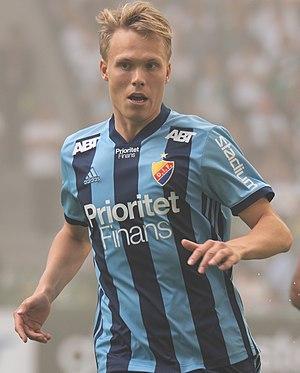
Jonathan Augustinsson, né le 30 mars 1996 à Stockholm en Suède, est un footballeur suédois qui évolue au poste d'arrière gauche au Djurgårdens IF.